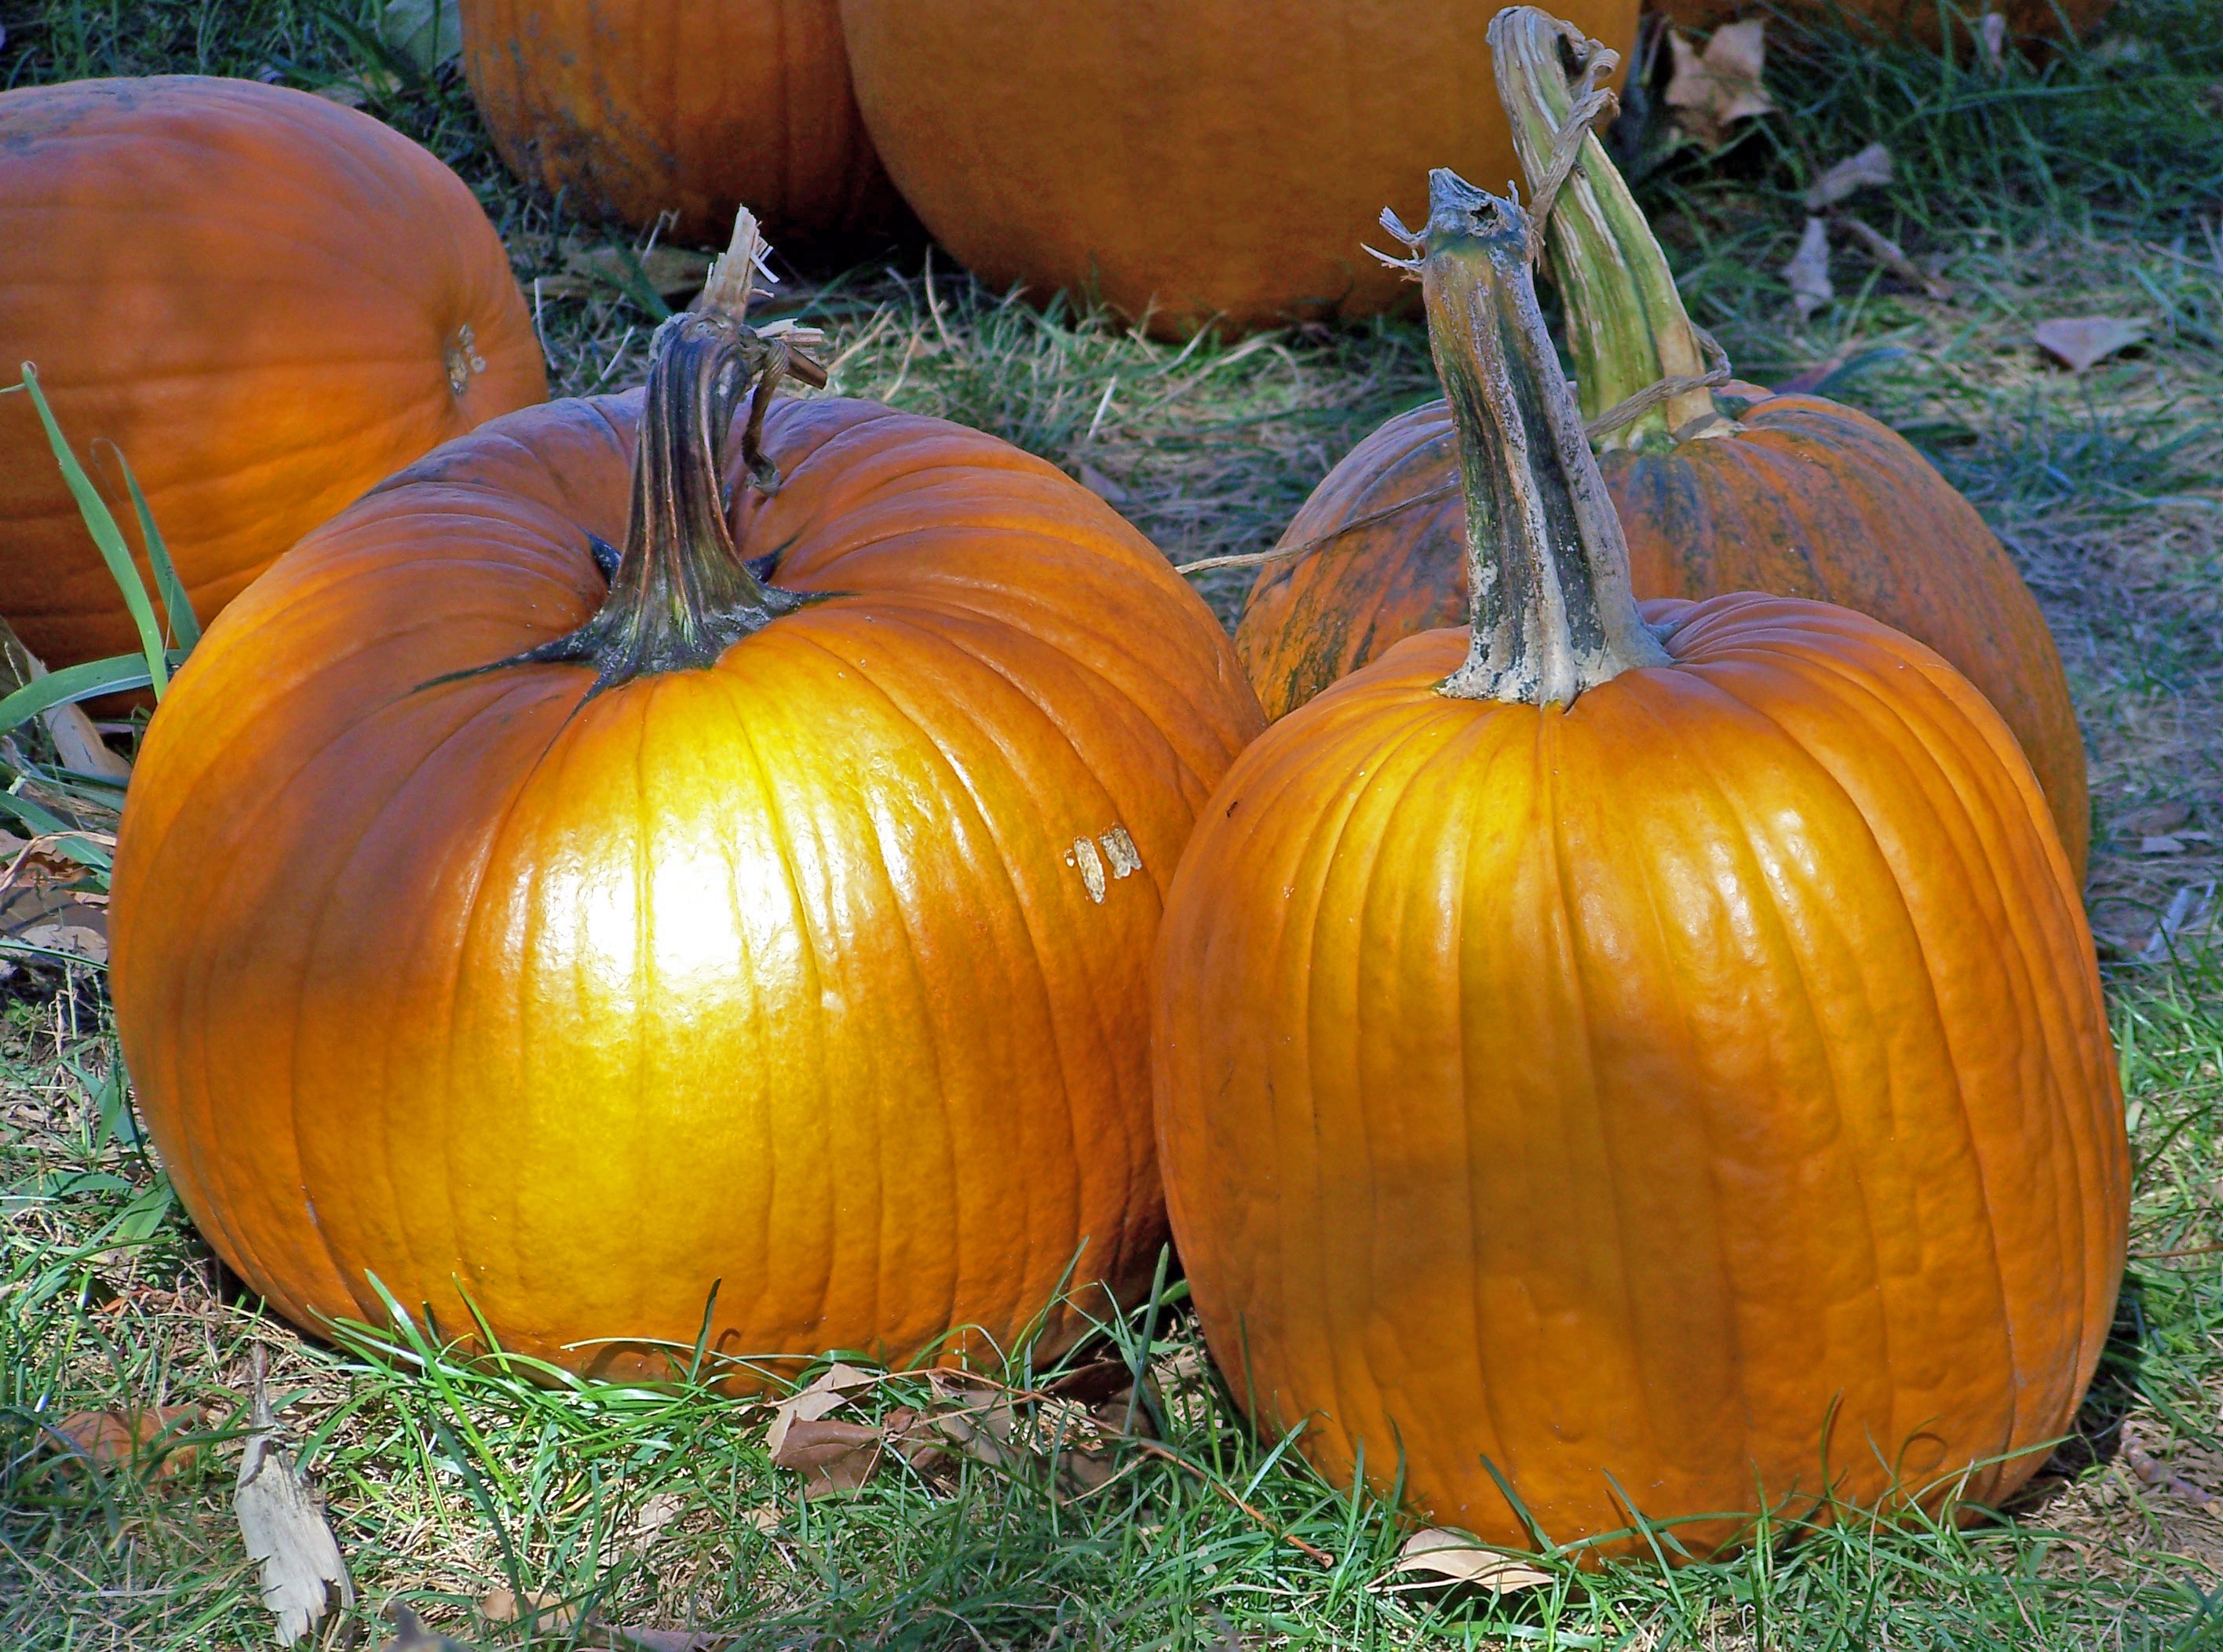
field, farm, fall, celebration, foliage, rural, orange, golden, harvest, produce, vegetable, crop, autumn, pumpkin, halloween, agriculture, season, gourd, thanksgiving, festival, party, calabaza, carving, november, october, traditional, backdrop, pumpkins, organic, cucurbita, man made object, winter squash